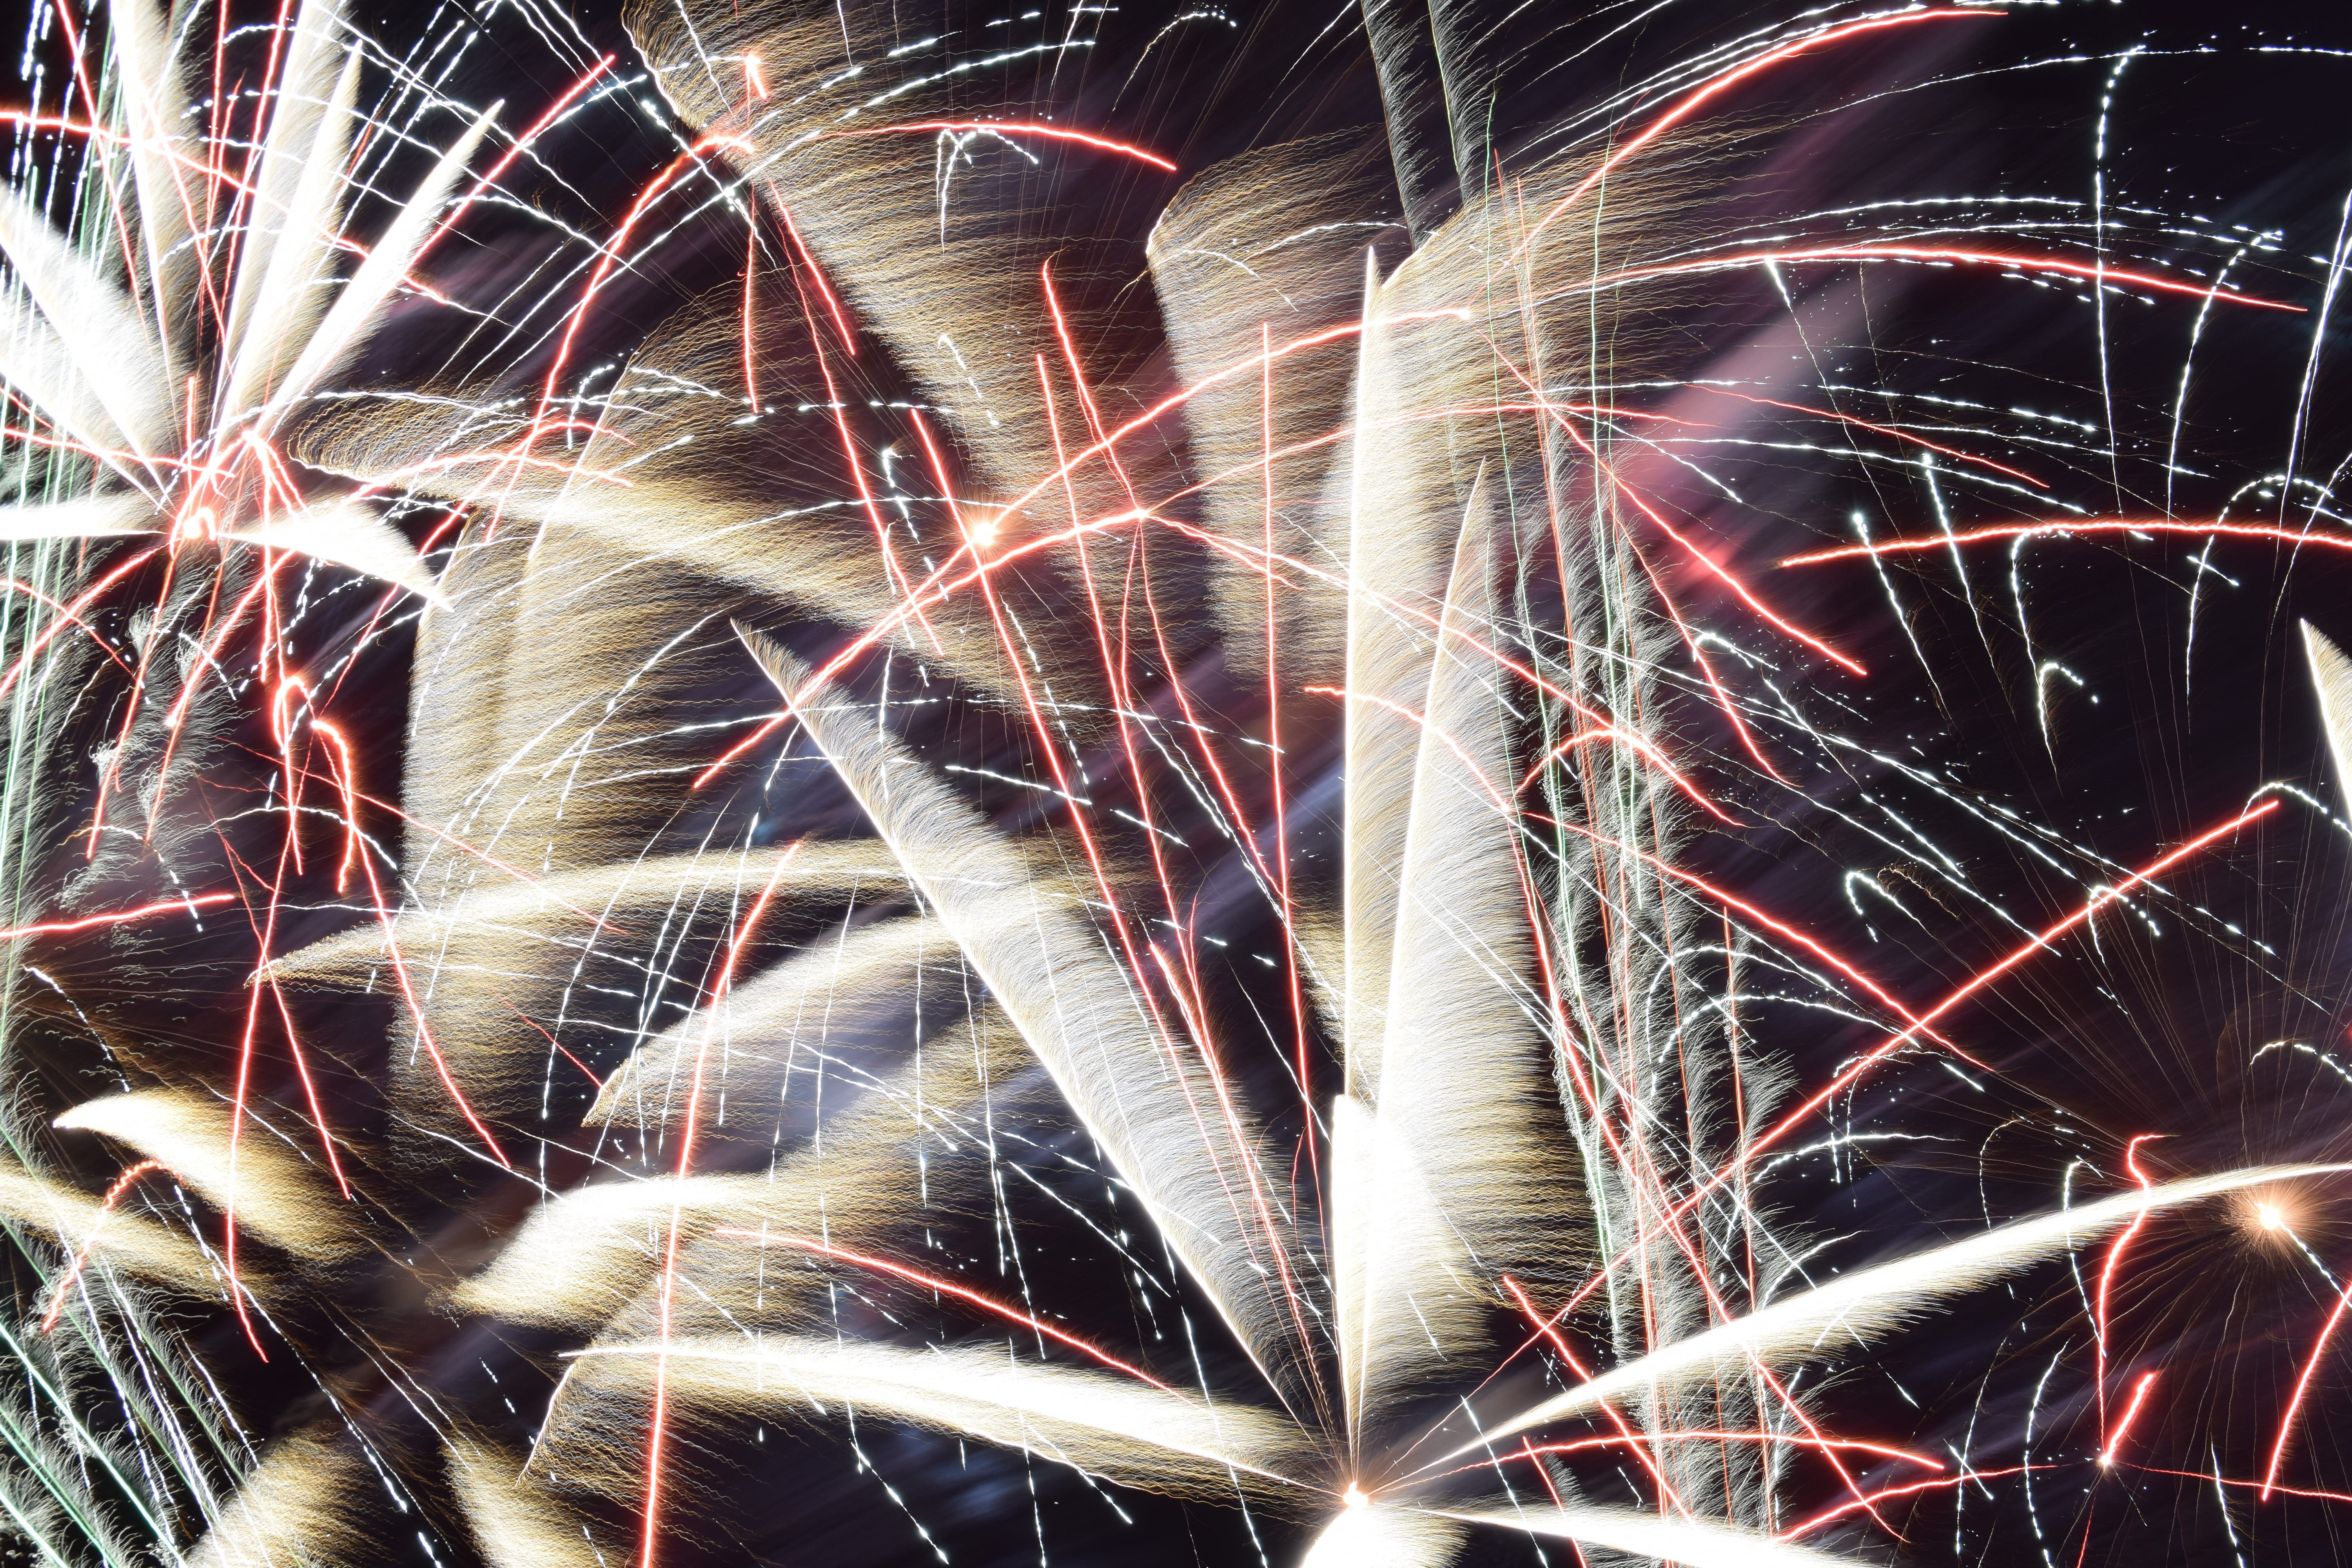
fireworks, red, violet, black, night